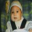
Label: baby